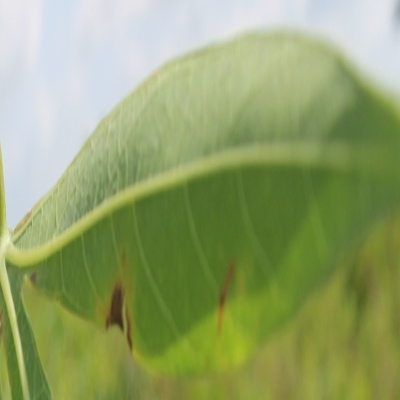
Crop: Cassava
Condition: bacterial blight